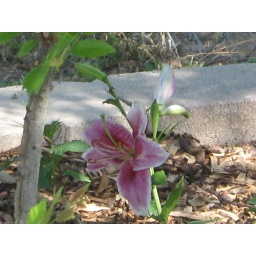
Flower in my flower bed